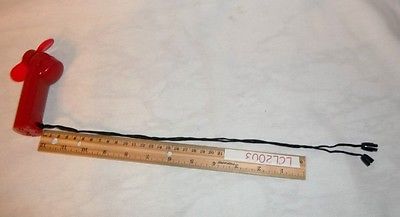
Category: fan